Libbie Riley Baer

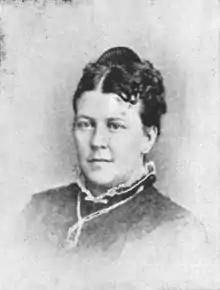
Libbie Baer

Upon the organization of the Woman's Relief Corps, as allied with the Grand Army of the Republic, Baer took an important part in the benevolent work of that order, and held various responsible positions connected with it, devoting much time and energy to the cause. Though always proficient in poetical composition, she really began her literary career about 1883. Many of her poems published in various journals were inspired by the spirit of patriotism. Devotion to friends and to the cause of humanity, and warm sympathy for every deserving cause that needs assistance, were reflected in her poems. Her verse flowed smoothly, with an easy rhythm and unstudied grace, which seemed to indicate a spontaneous origin.